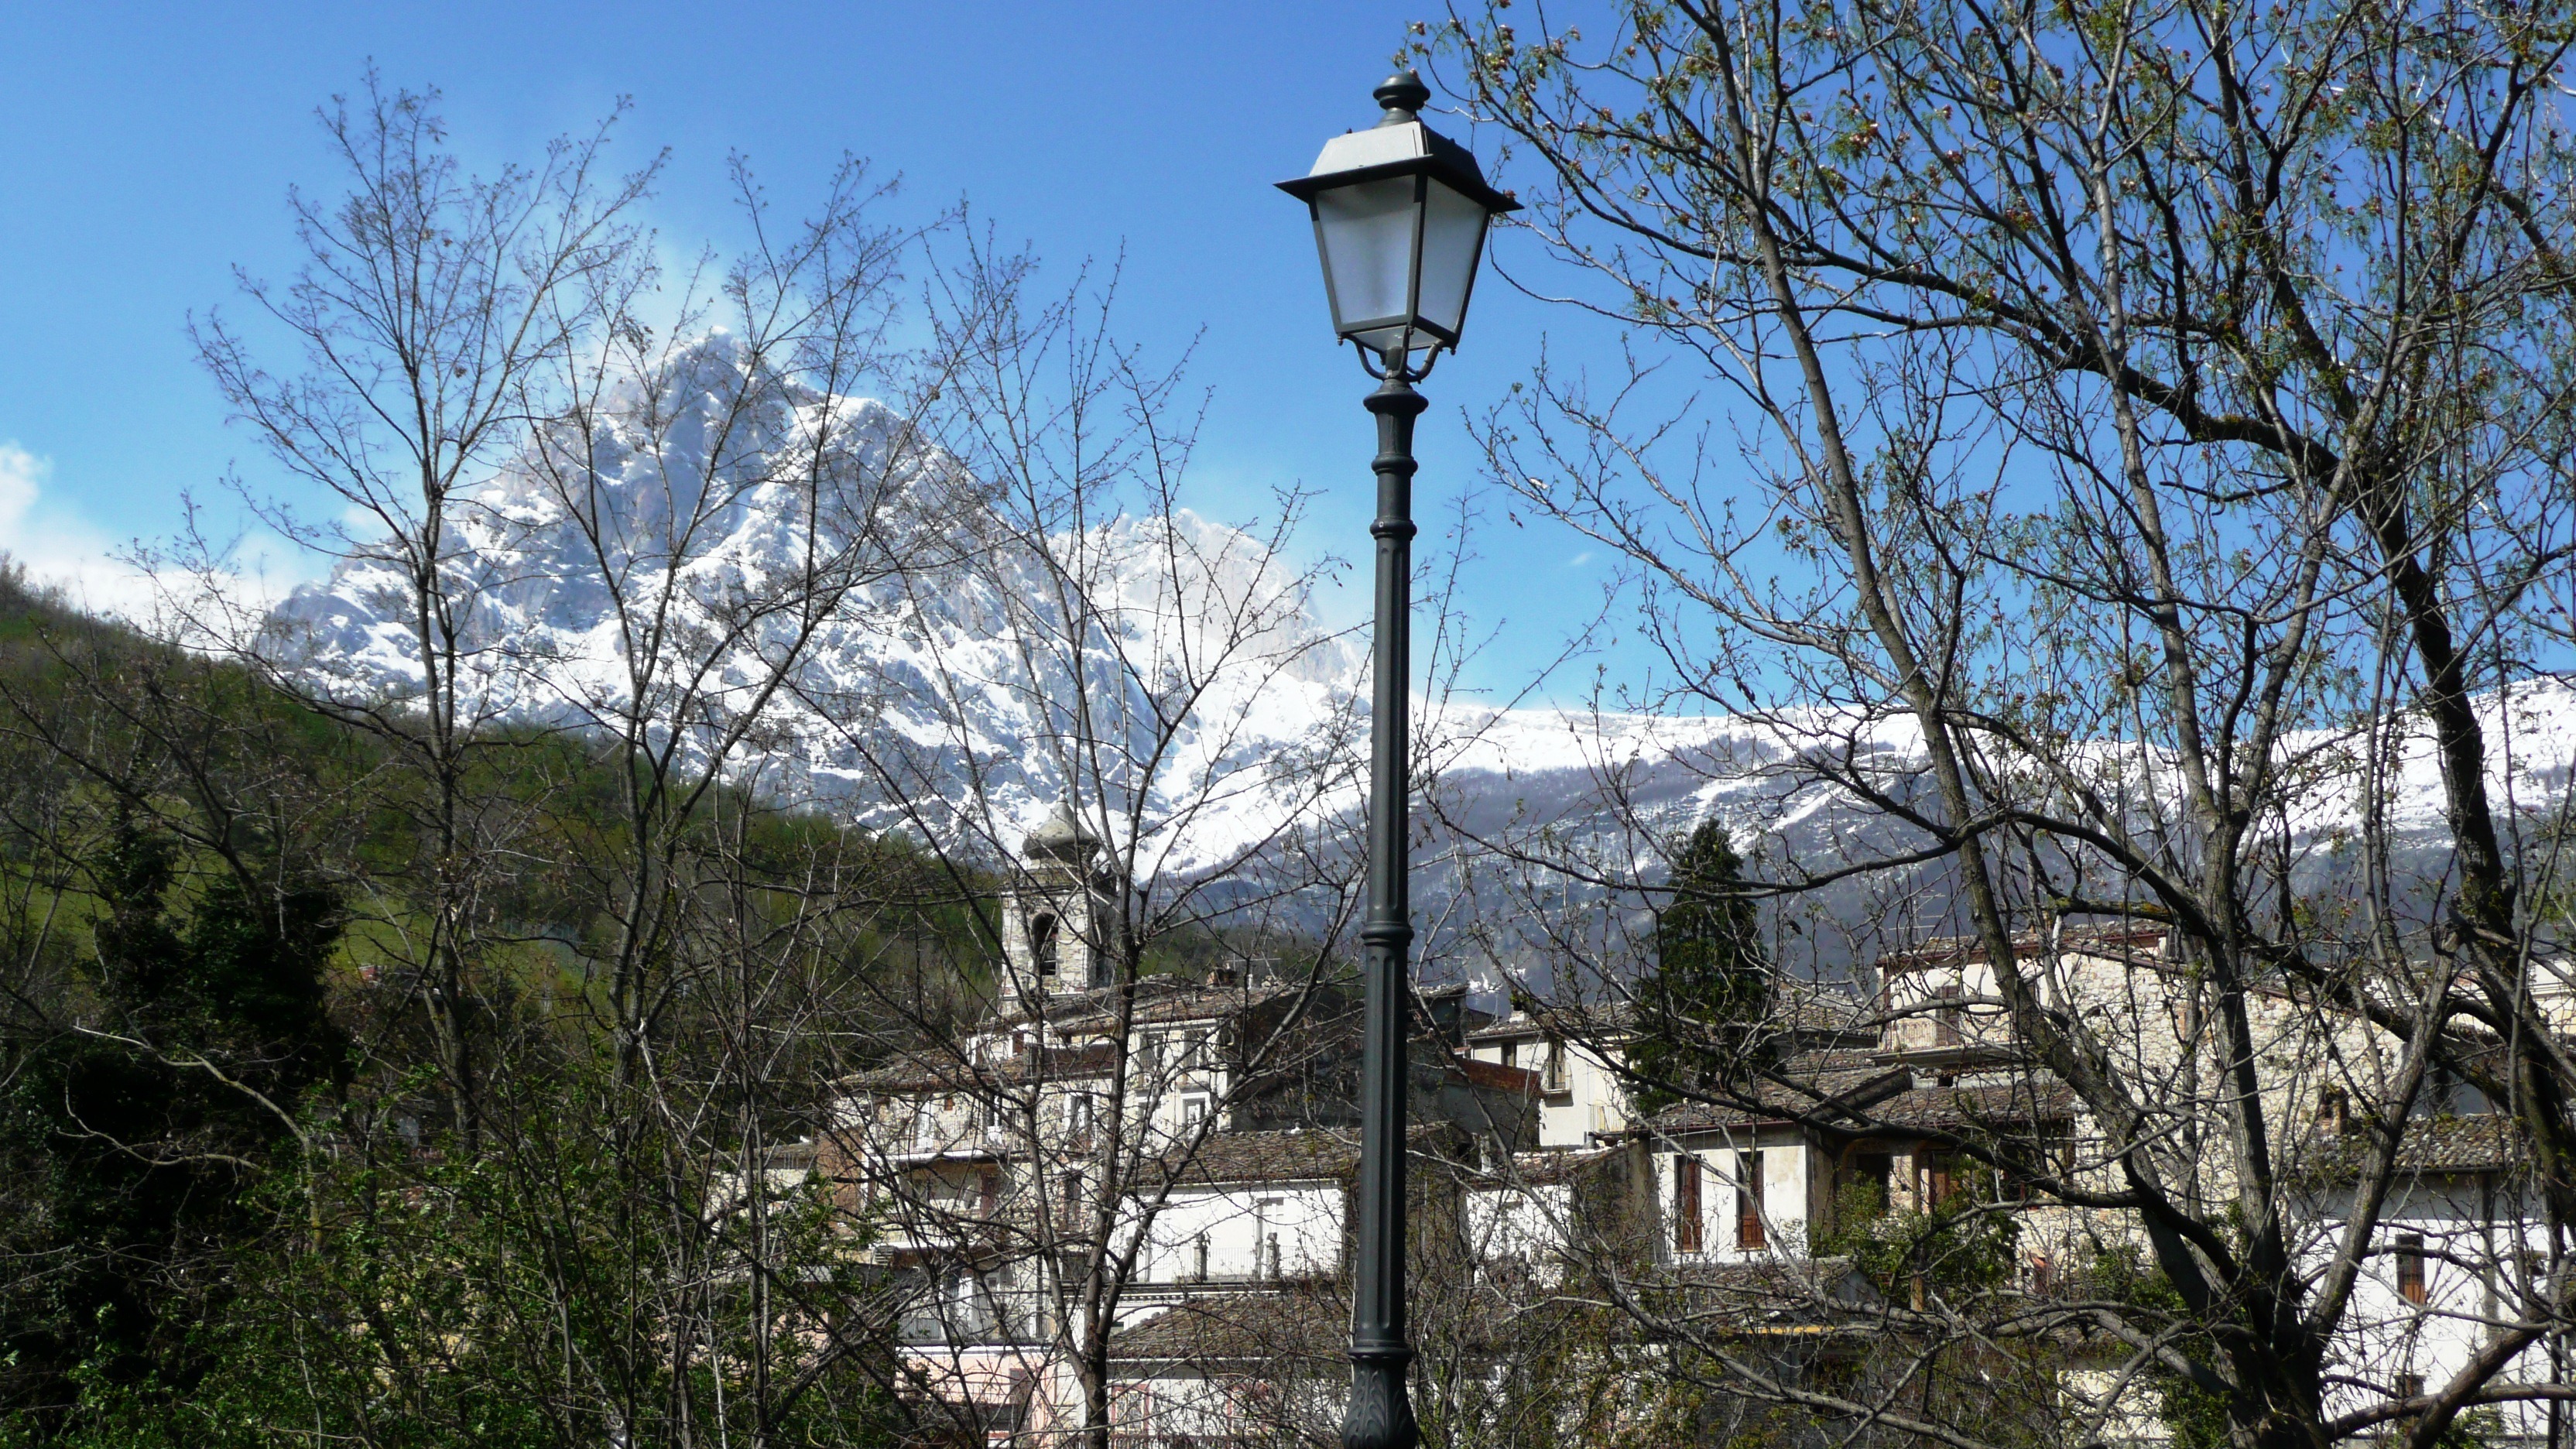
tree, mountain, flower, italy, lighting, abruzzo, gran sasso, isola del gran sasso d italia, corno grande